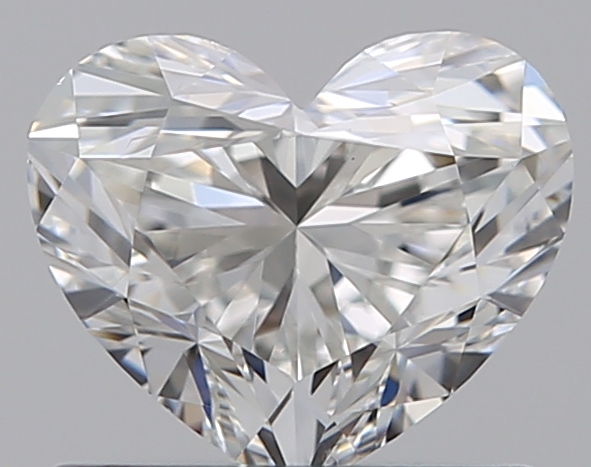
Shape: heart
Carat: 0.7
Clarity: SI1
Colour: G
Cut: EX
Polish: EX
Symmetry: EX
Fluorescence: N
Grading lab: GIA
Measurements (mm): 5.18 x 6.16 x 3.66